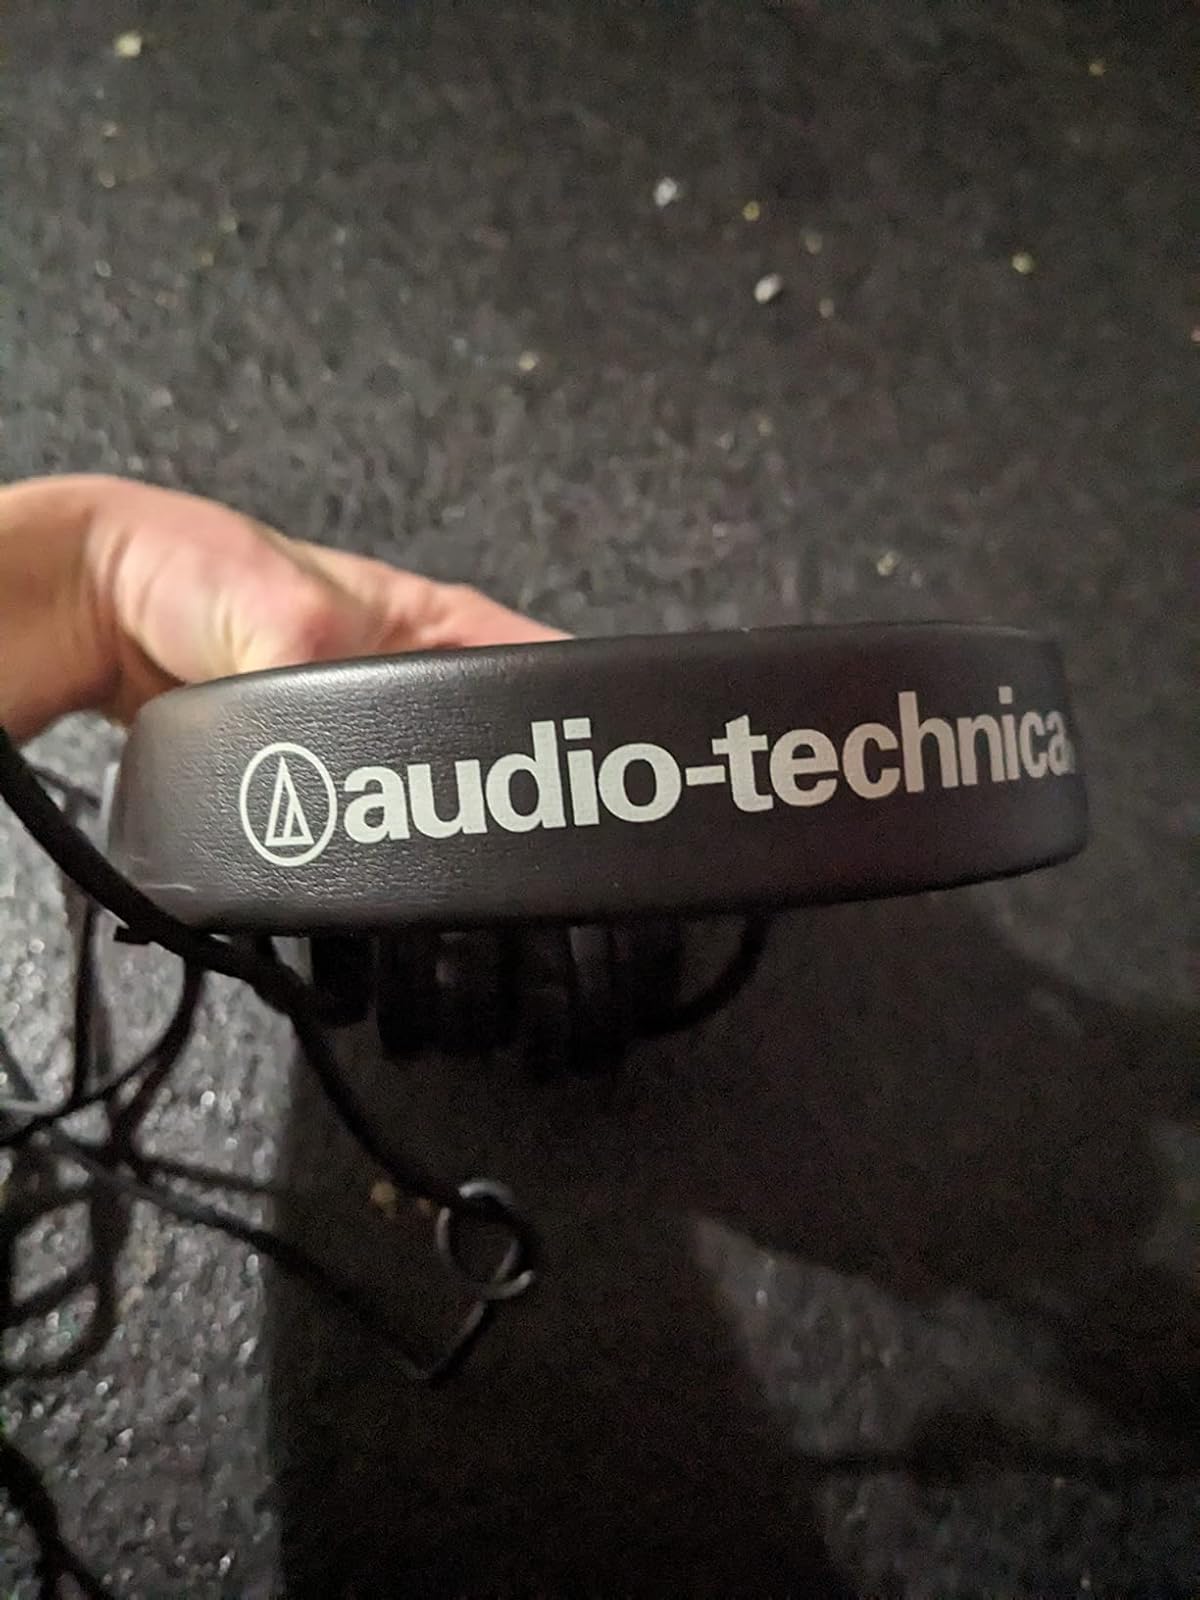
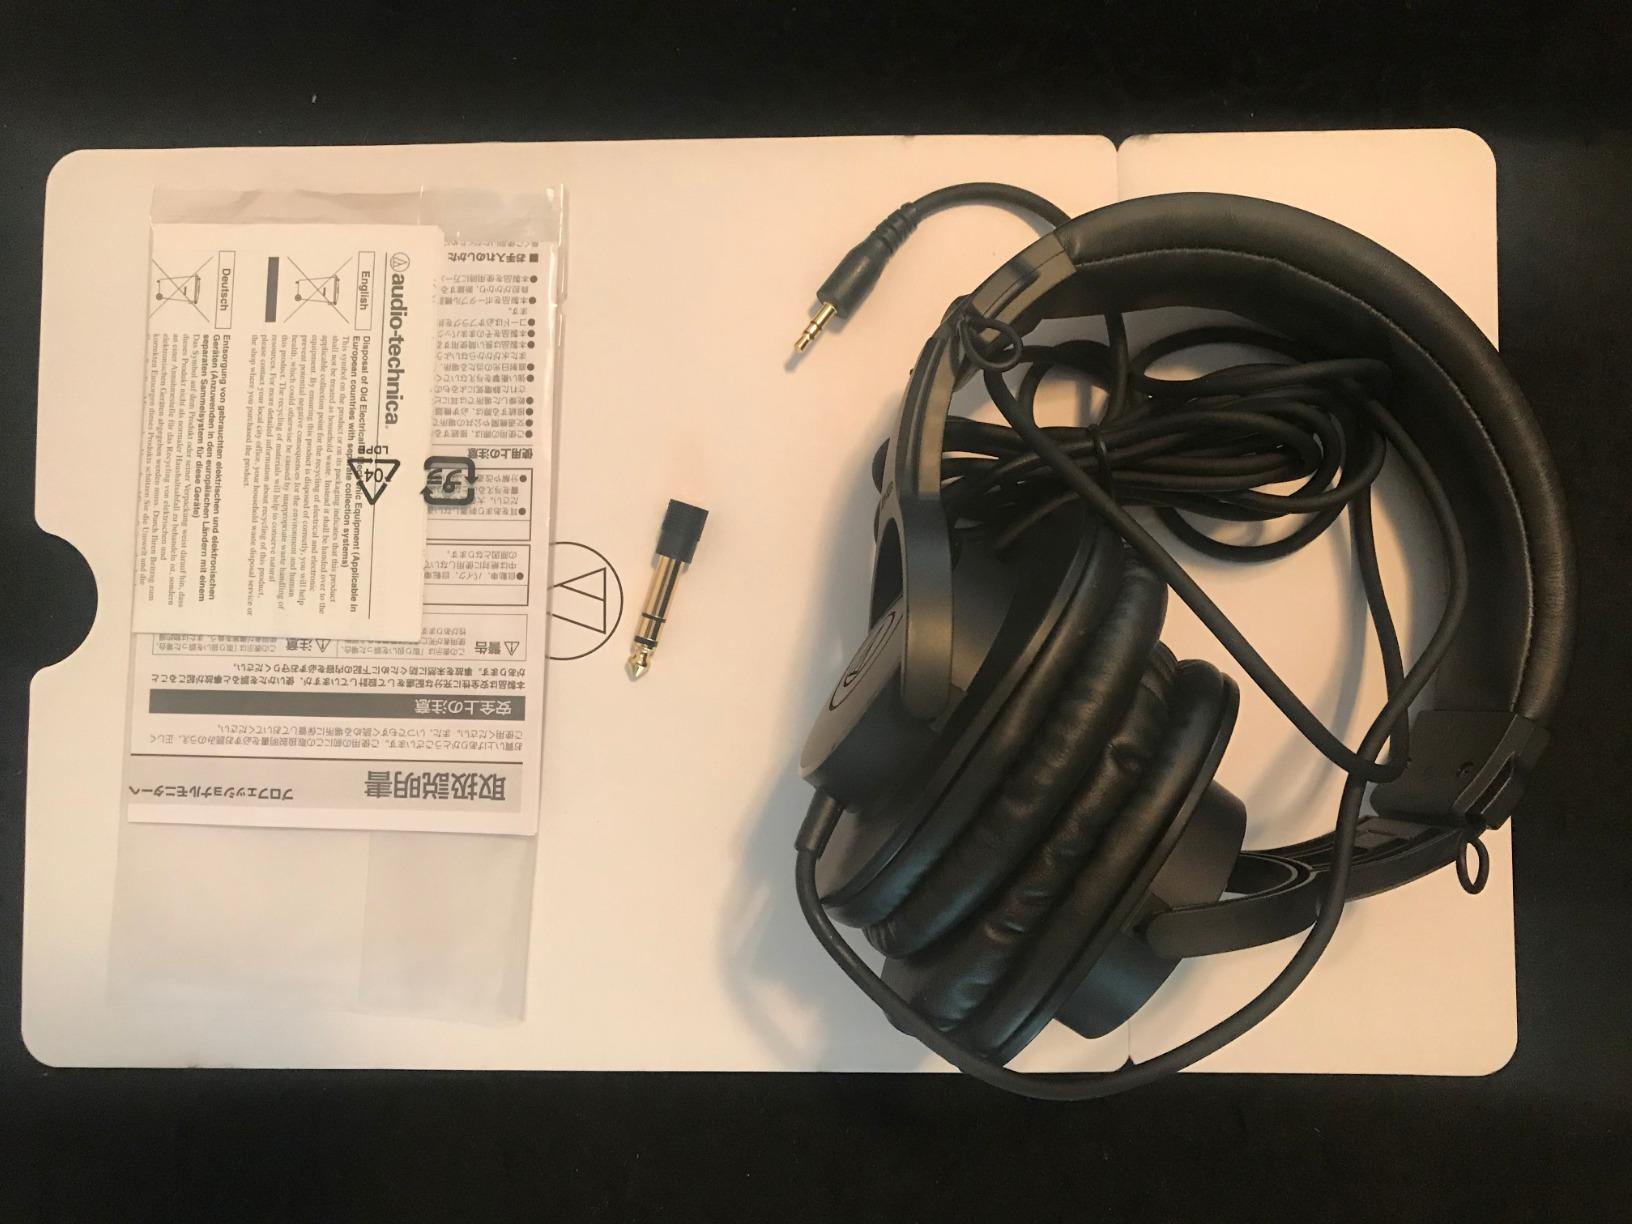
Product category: headphones
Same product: yes